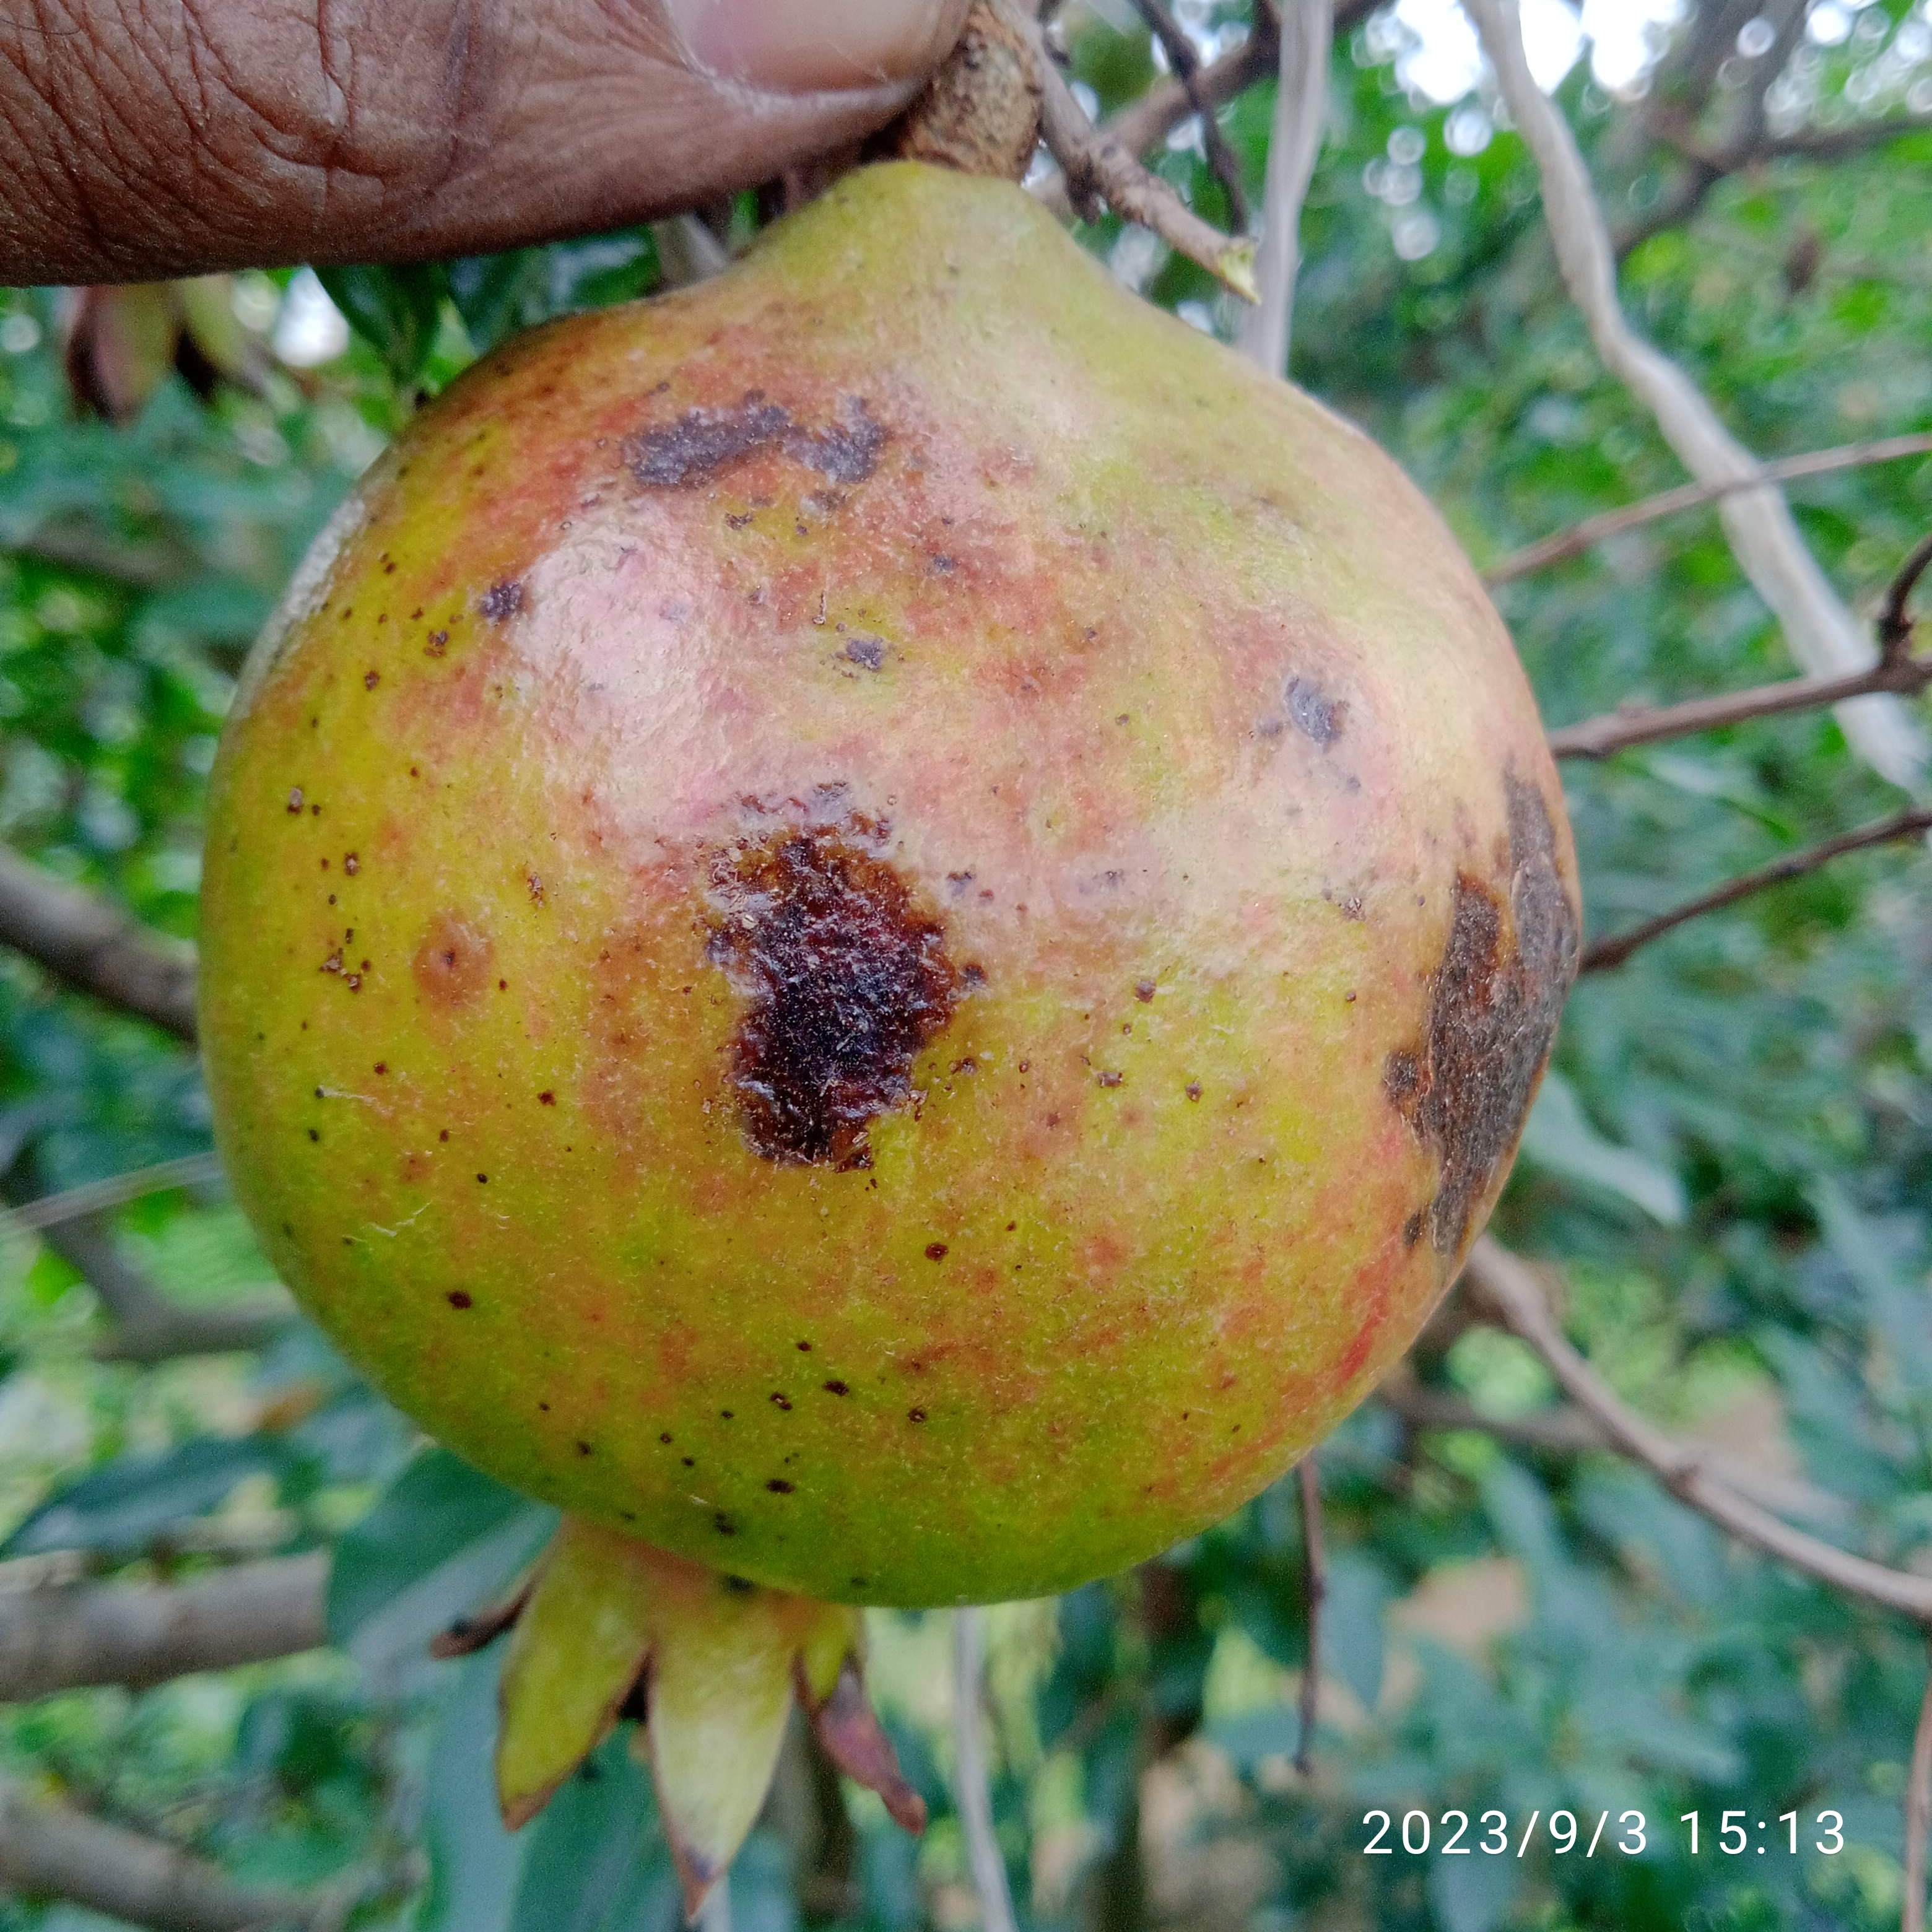
Label: Anthracnose